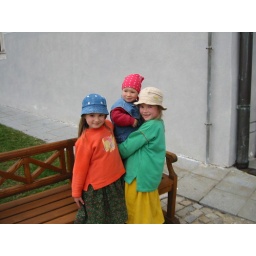
kids in colorful dress :D